Benjamin S. Griffin

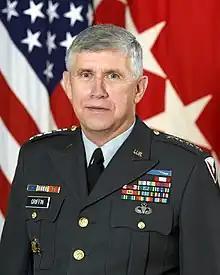
General Benjamin S. Griffin

Benjamin Saunders Griffin (born 11 August 1946), was a four-star general in the United States Army. He served as the Commanding General, United States Army Materiel Command from 5 November 2004 to 13 November 2008. Prior to this assignment, he served as the Department of the Army Deputy Chief of Staff, G-8. He retired from the Army after over 38 years of service.